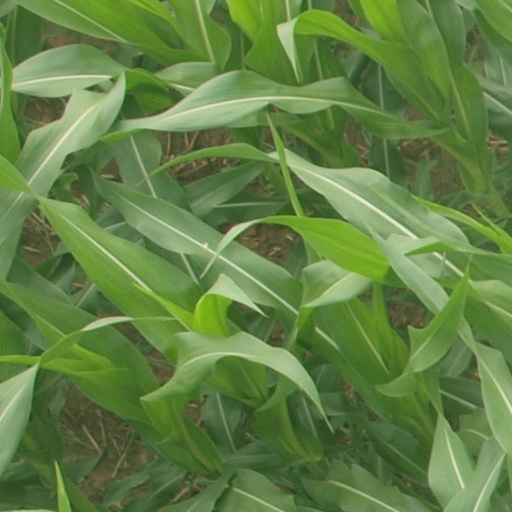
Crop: maize; corn